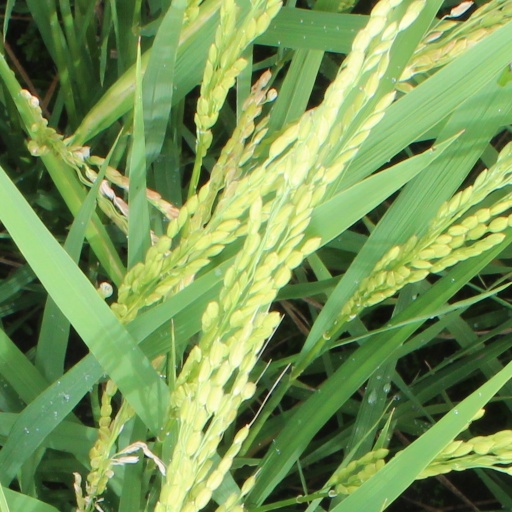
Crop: rice